Taegukgi (film)

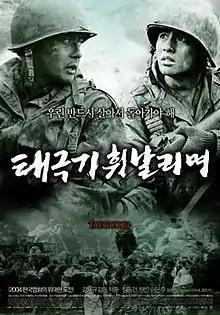
Theatrical release poster

Taegukgi: The Brotherhood of War is a 2004 South Korean war film directed by Kang Je-gyu. It stars Jang Dong-gun and Won Bin and tells the story of two brothers who are forcibly drafted into the South Korean army at the outbreak of the Korean War.